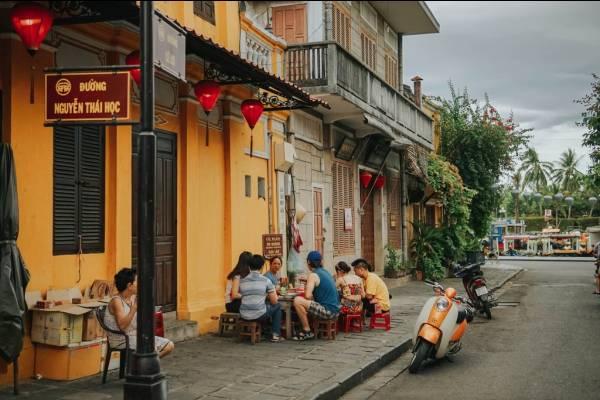
ở trên vỉa hè có sự xuất hiện của một nhóm người đang tụ tập